Durward Lely

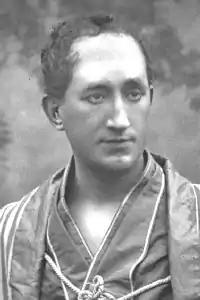
as Nanki Poo in "The Mikado"

Durward Lely (2 September 1852 – 29 February 1944) was a Scottish opera singer and actor. Although he had an extensive opera, concert and acting career, he is primarily remembered as the creator of five tenor roles in Gilbert and Sullivan's comic operas, including Nanki-Poo in "The Mikado", for the D'Oyly Carte Opera Company.